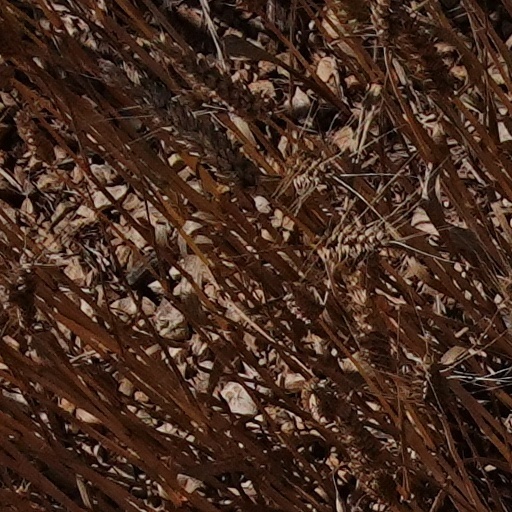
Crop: wheat